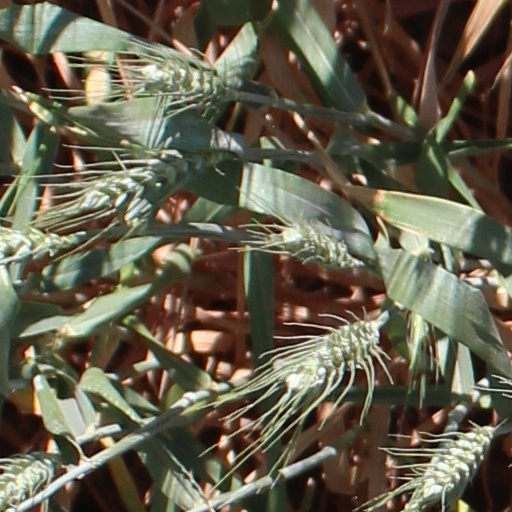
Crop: wheat